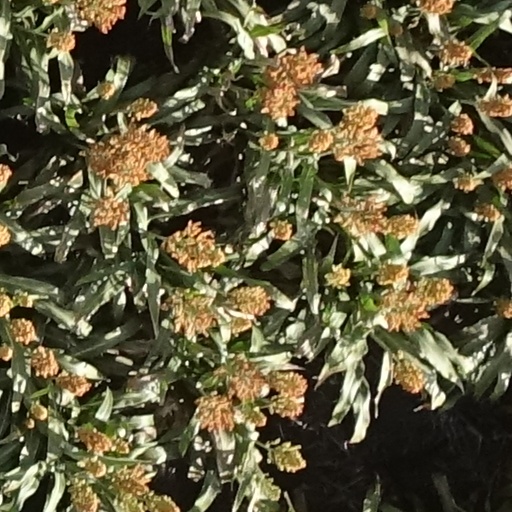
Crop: sorghum